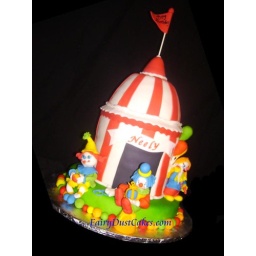
This cake is a hand carved 18&amp;quot; tall cake with a base that is 12&amp;quot; in diameter.  The clowns are modeled in gumpaste.